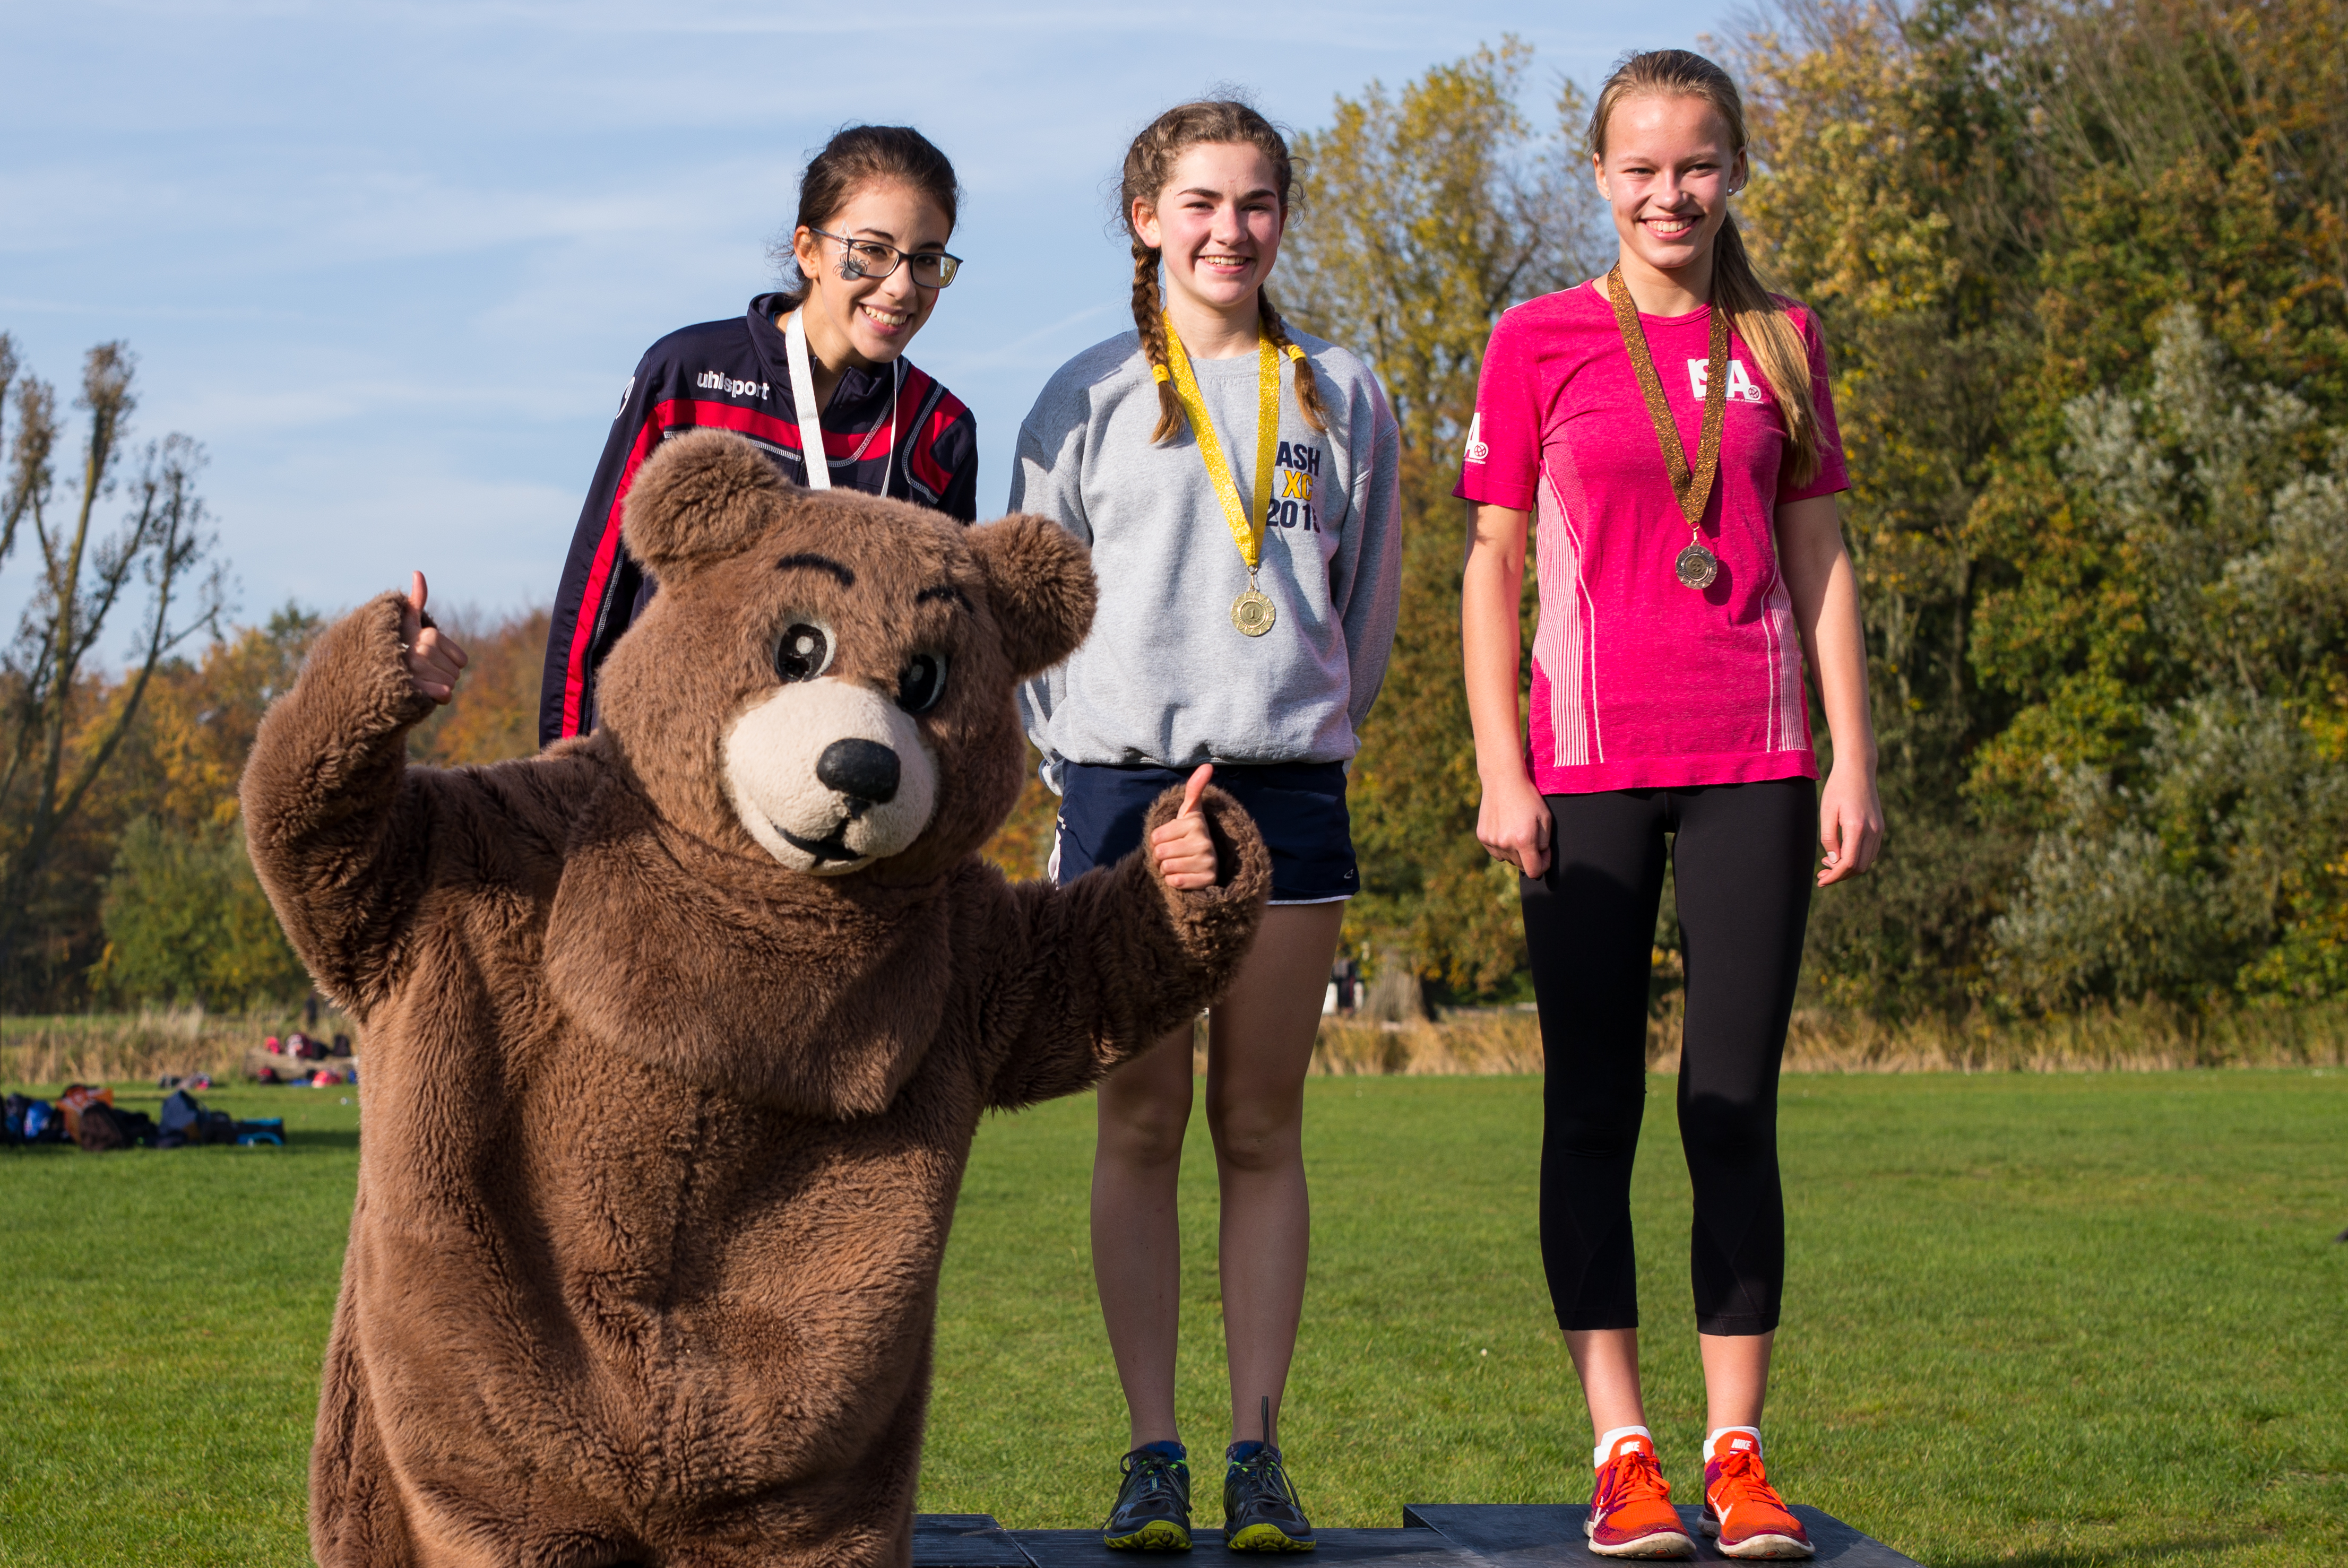
people, running, country, europe, high, park, cross, ash, race, competition, woods, ceremony, holland, hague, amsterdam, netherlands, international, girls, m, team, sports, dutch, boys, 50, school, runners, junior, leica, 240, summilux, varsity, meet, bos, isa, amsterdamse, awards, medals, animal sports